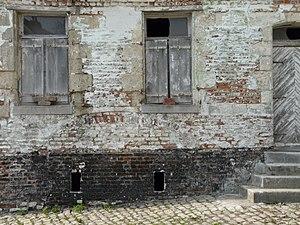
Trcae d'une ""blocure"" sur le mur d'une maison de mulquinier"
Ligny-en-Cambrésis est une commune française située dans le département du Nord, en région Hauts-de-France.